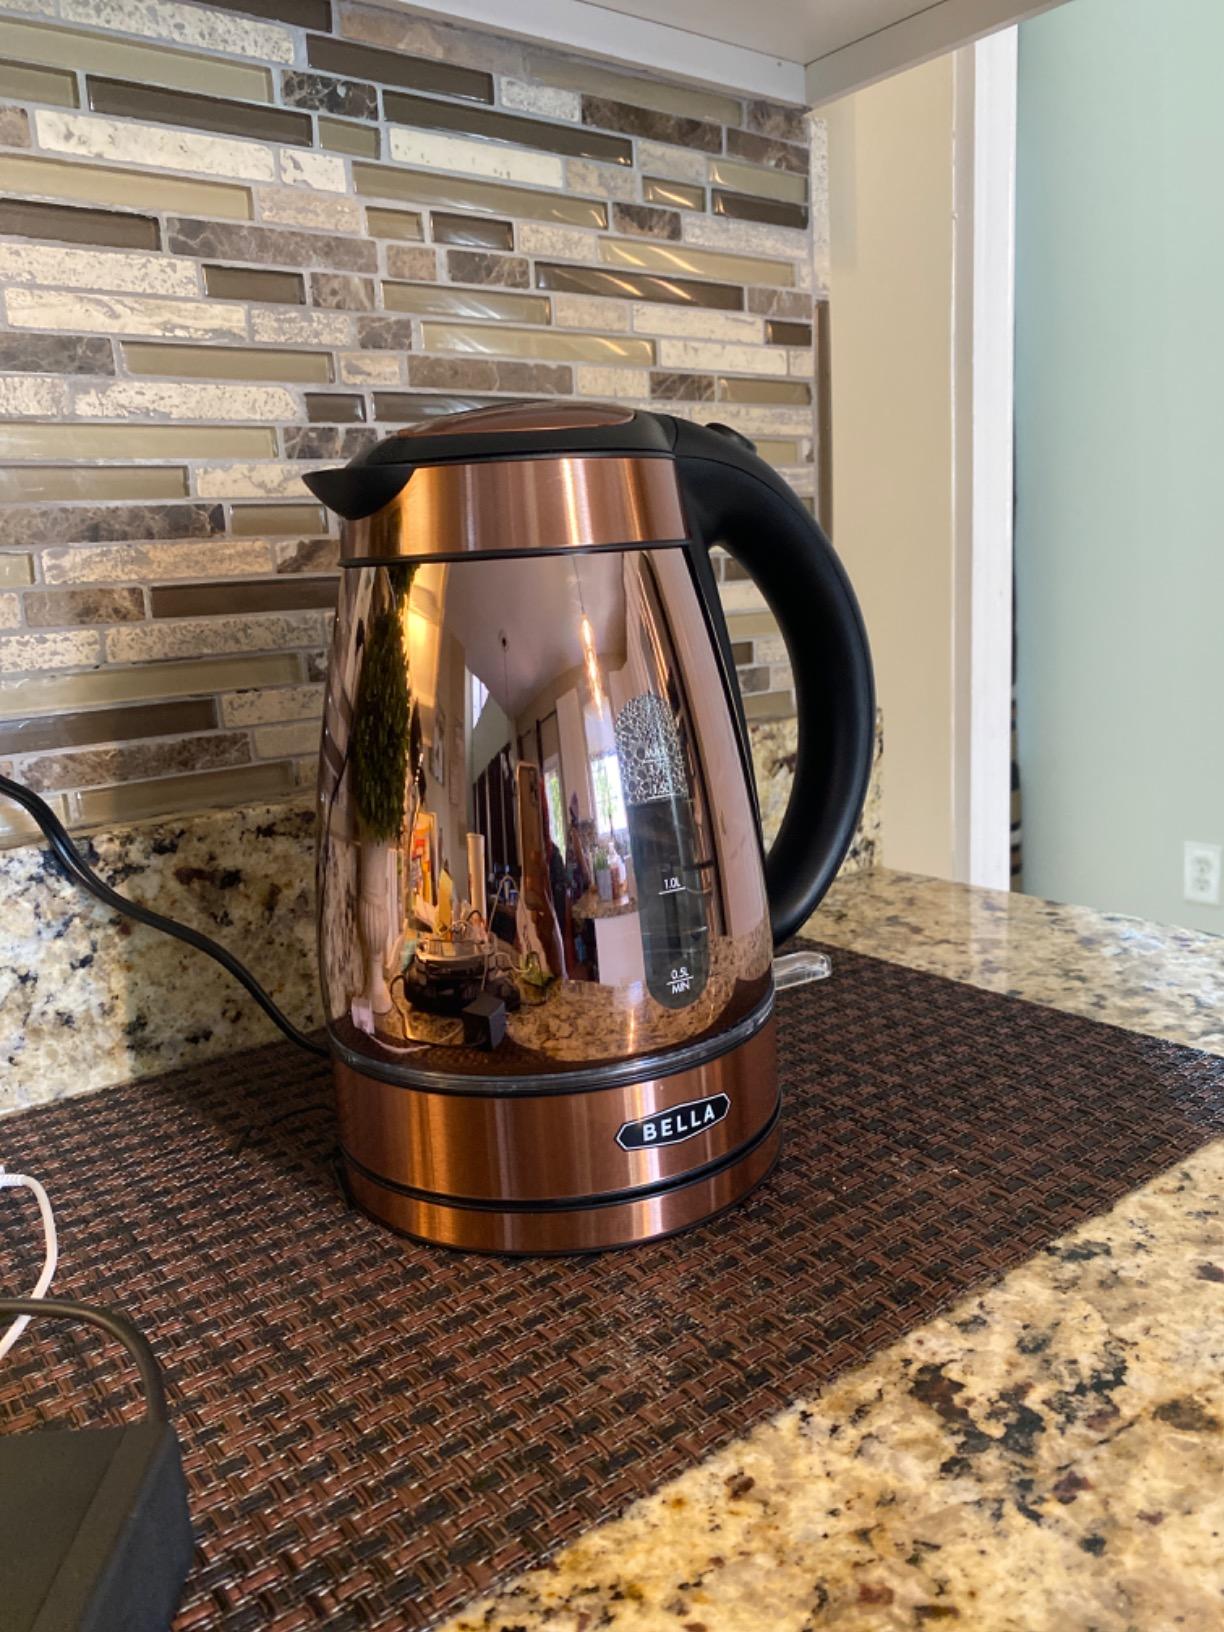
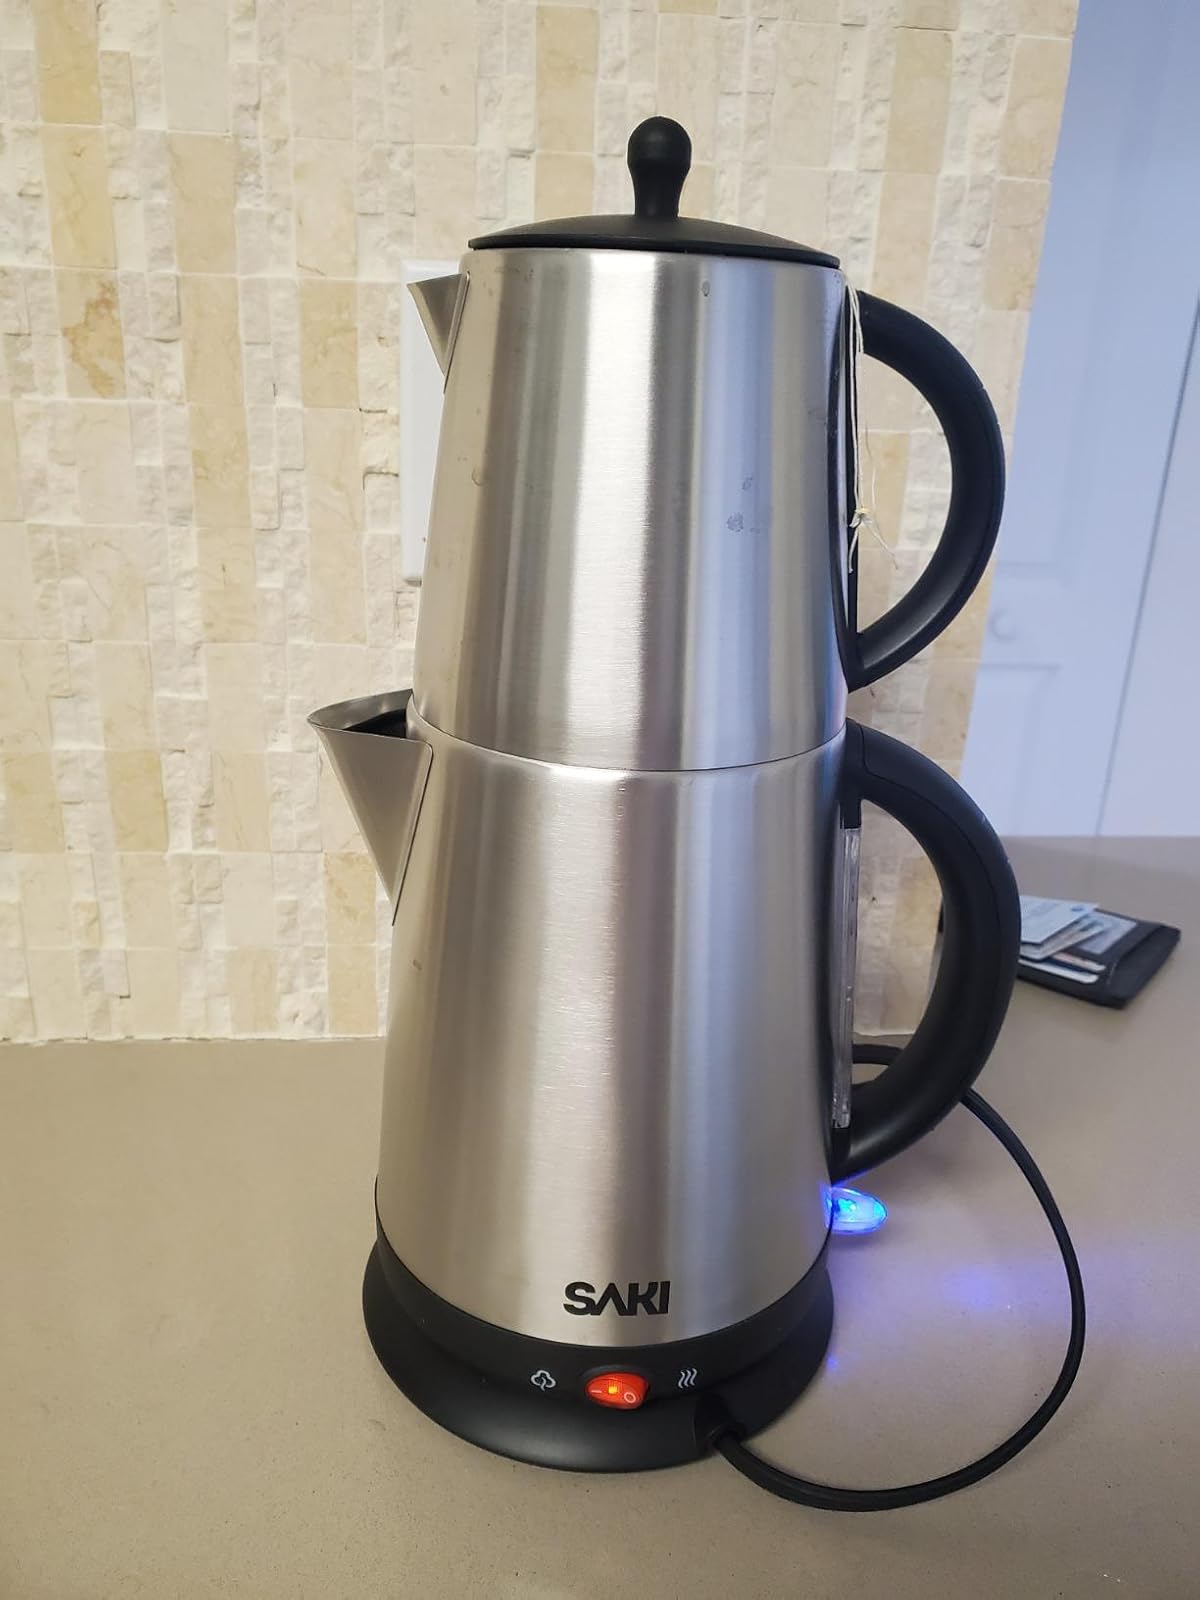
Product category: items_kettle
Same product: no